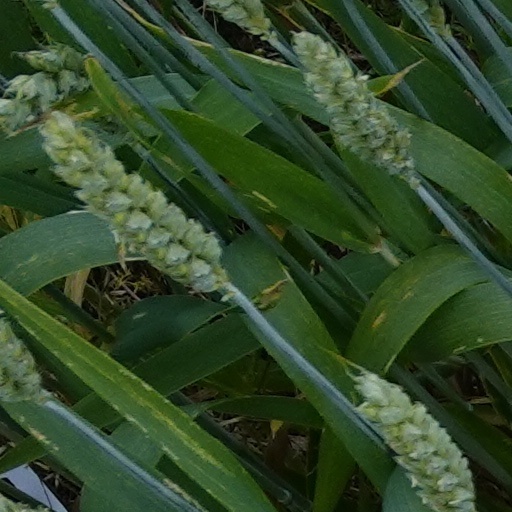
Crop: wheat